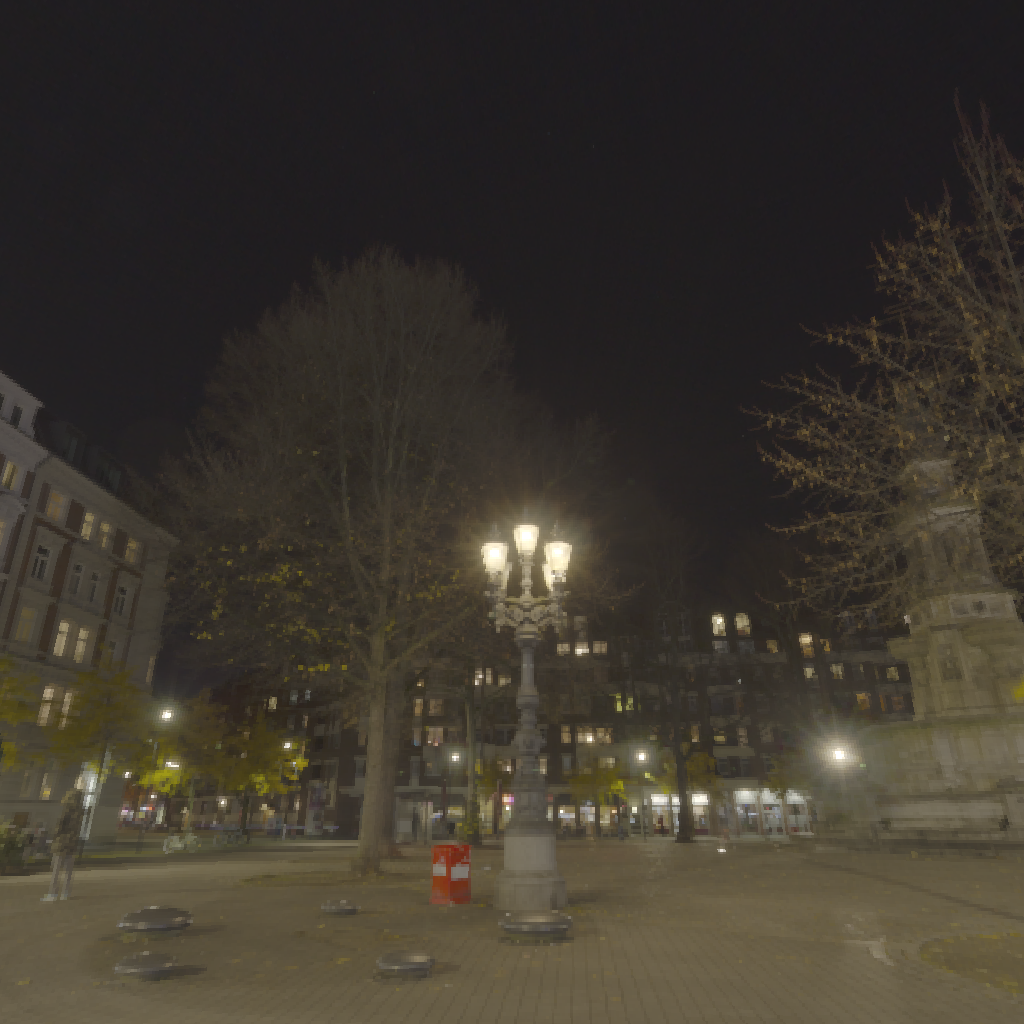
scene-linear HDR photo, Hansaplatz, outdoor, with visible sun, tree, shop, building, city, police, urban, night, clear, high contrast, artificial light, high dynamic range, physically based lighting